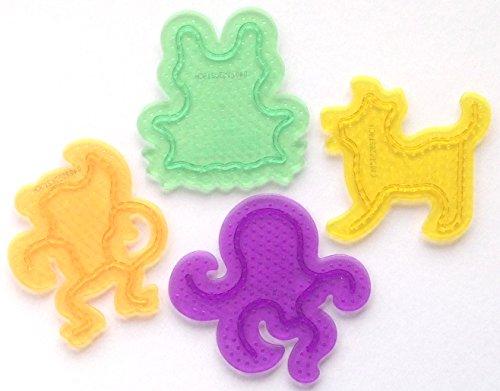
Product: Perler Beads Animal Craft Transparent Pegboard Set, 4 pcs
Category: Toys & Games | Arts & Crafts
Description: Craft again and again These transparent Perler animal pegboards are reusable for endless crafting fun.
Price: $4.39
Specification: ProductDimensions:0.3x4.5x4inches|ItemWeight:3.84ounces|ShippingWeight:5.3ounces(Viewshippingratesandpolicies)|DomesticShipping:ItemcanbeshippedwithinU.S.|InternationalShipping:ThisitemcanbeshippedtoselectcountriesoutsideoftheU.S.LearnMore|ASIN:B013TS55EU|Itemmodelnumber:80-26050|Manufacturerrecommendedage:6-7years